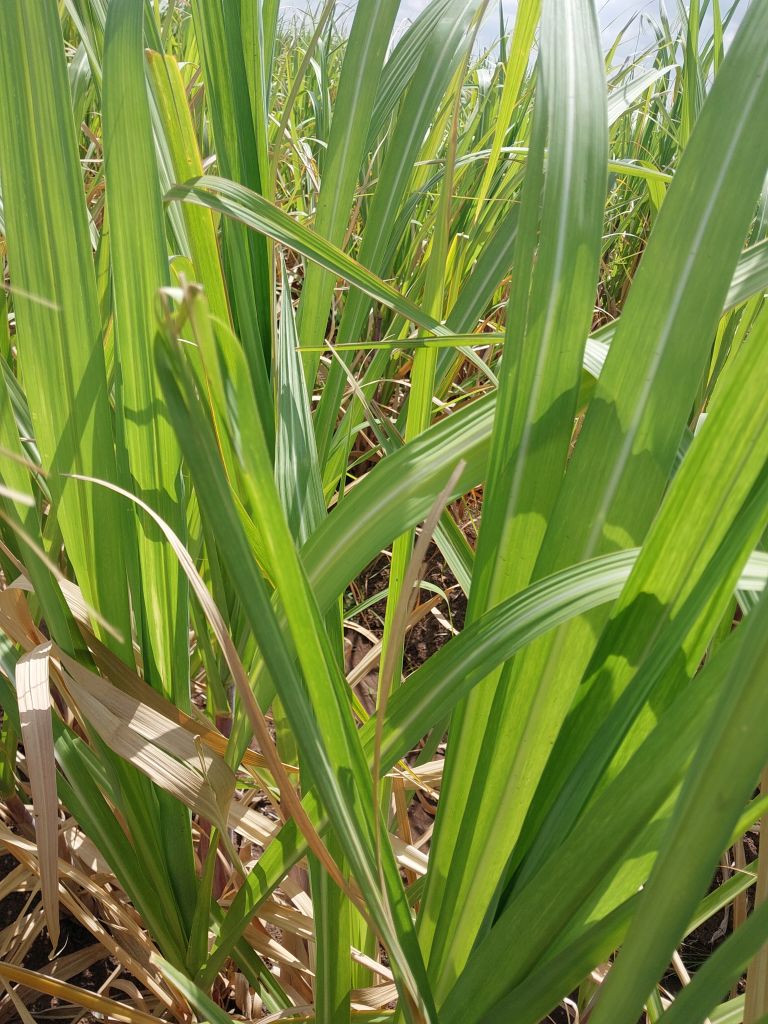
Label: Pokkah Boeng